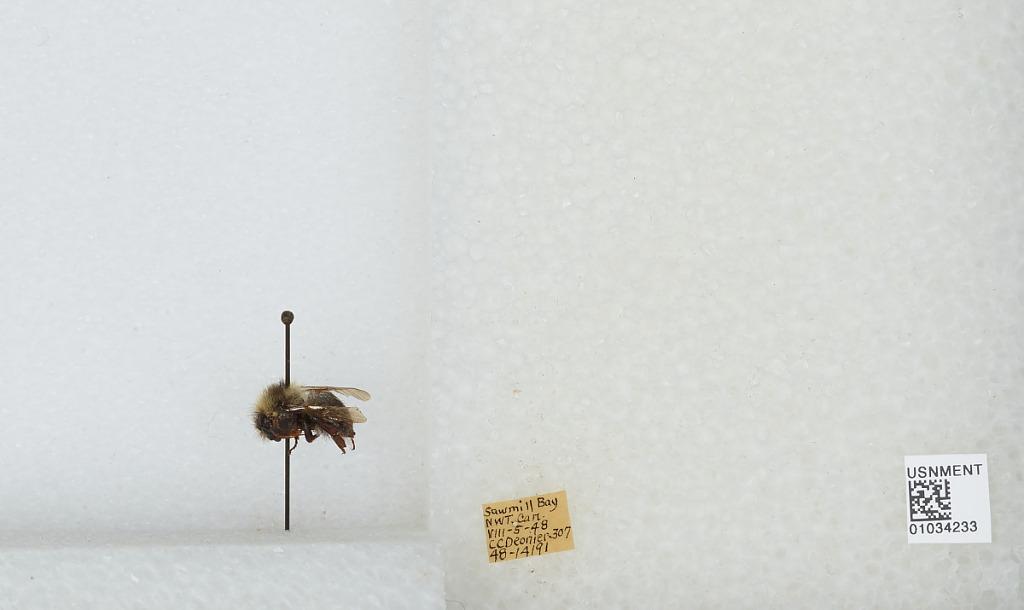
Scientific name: Bombus (Pyrobombus) mixtus Cresson
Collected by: C. Deonier
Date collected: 1948-8-5
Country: Canada
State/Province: Northwest Territories
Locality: Sawmill Bay
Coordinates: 65.72, -118.9